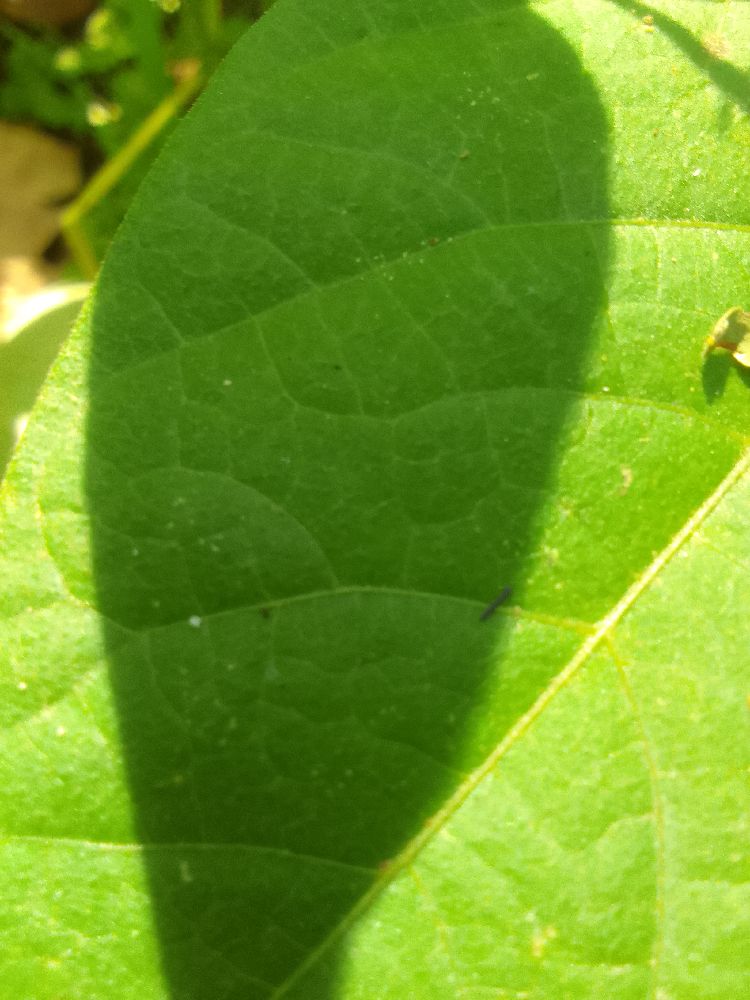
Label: healthy